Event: Nepal Earthquake
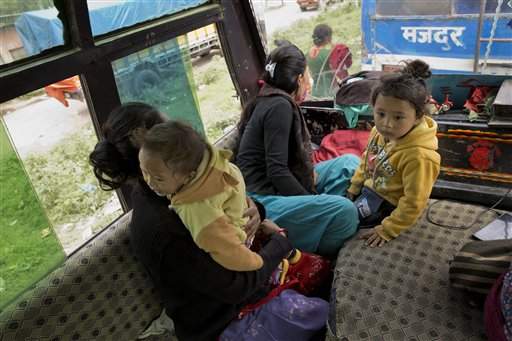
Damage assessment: no_damage